2015 CAF Champions League final

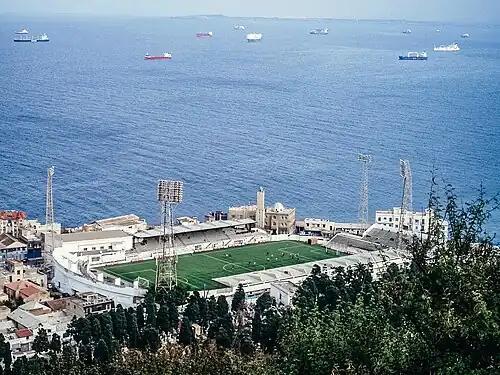
Omar Hamadi Stadium in Algiers, Algeria, hosted the first leg.

Omar Hammadi Stadium is a multi-purpose stadium in Bologhine, Algiers, Algeria. It is currently used mostly for football matches and is the home ground of USM Alger. The stadium has a capacity of 17,000 people.